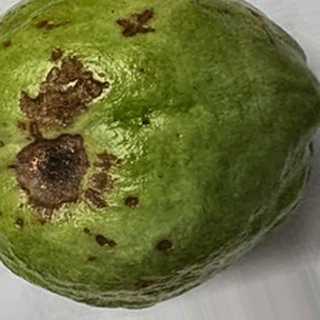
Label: guava_anthracnose